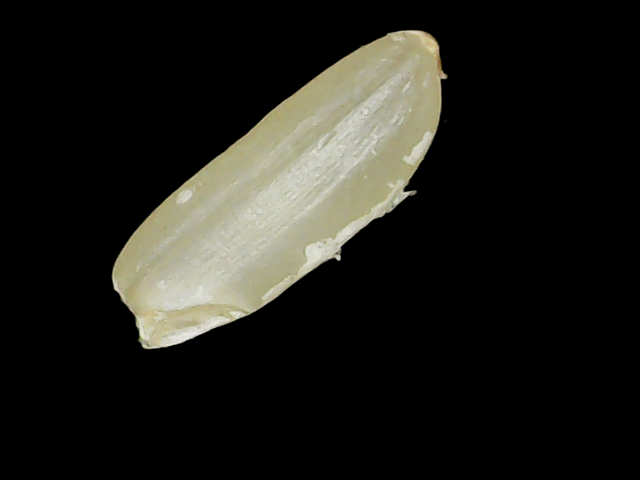
Rice variety: Binadhan12